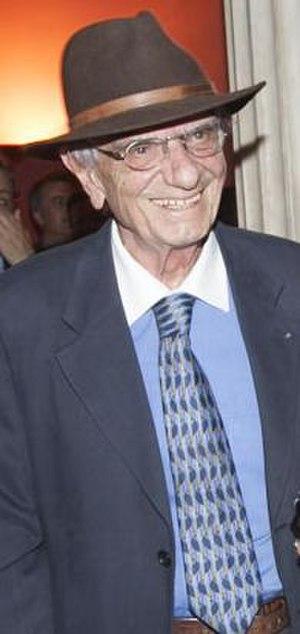
Vassílis Vassilikós ou Vasílis Vasilikós, né le 18 novembre 1934, est un écrivain grec.